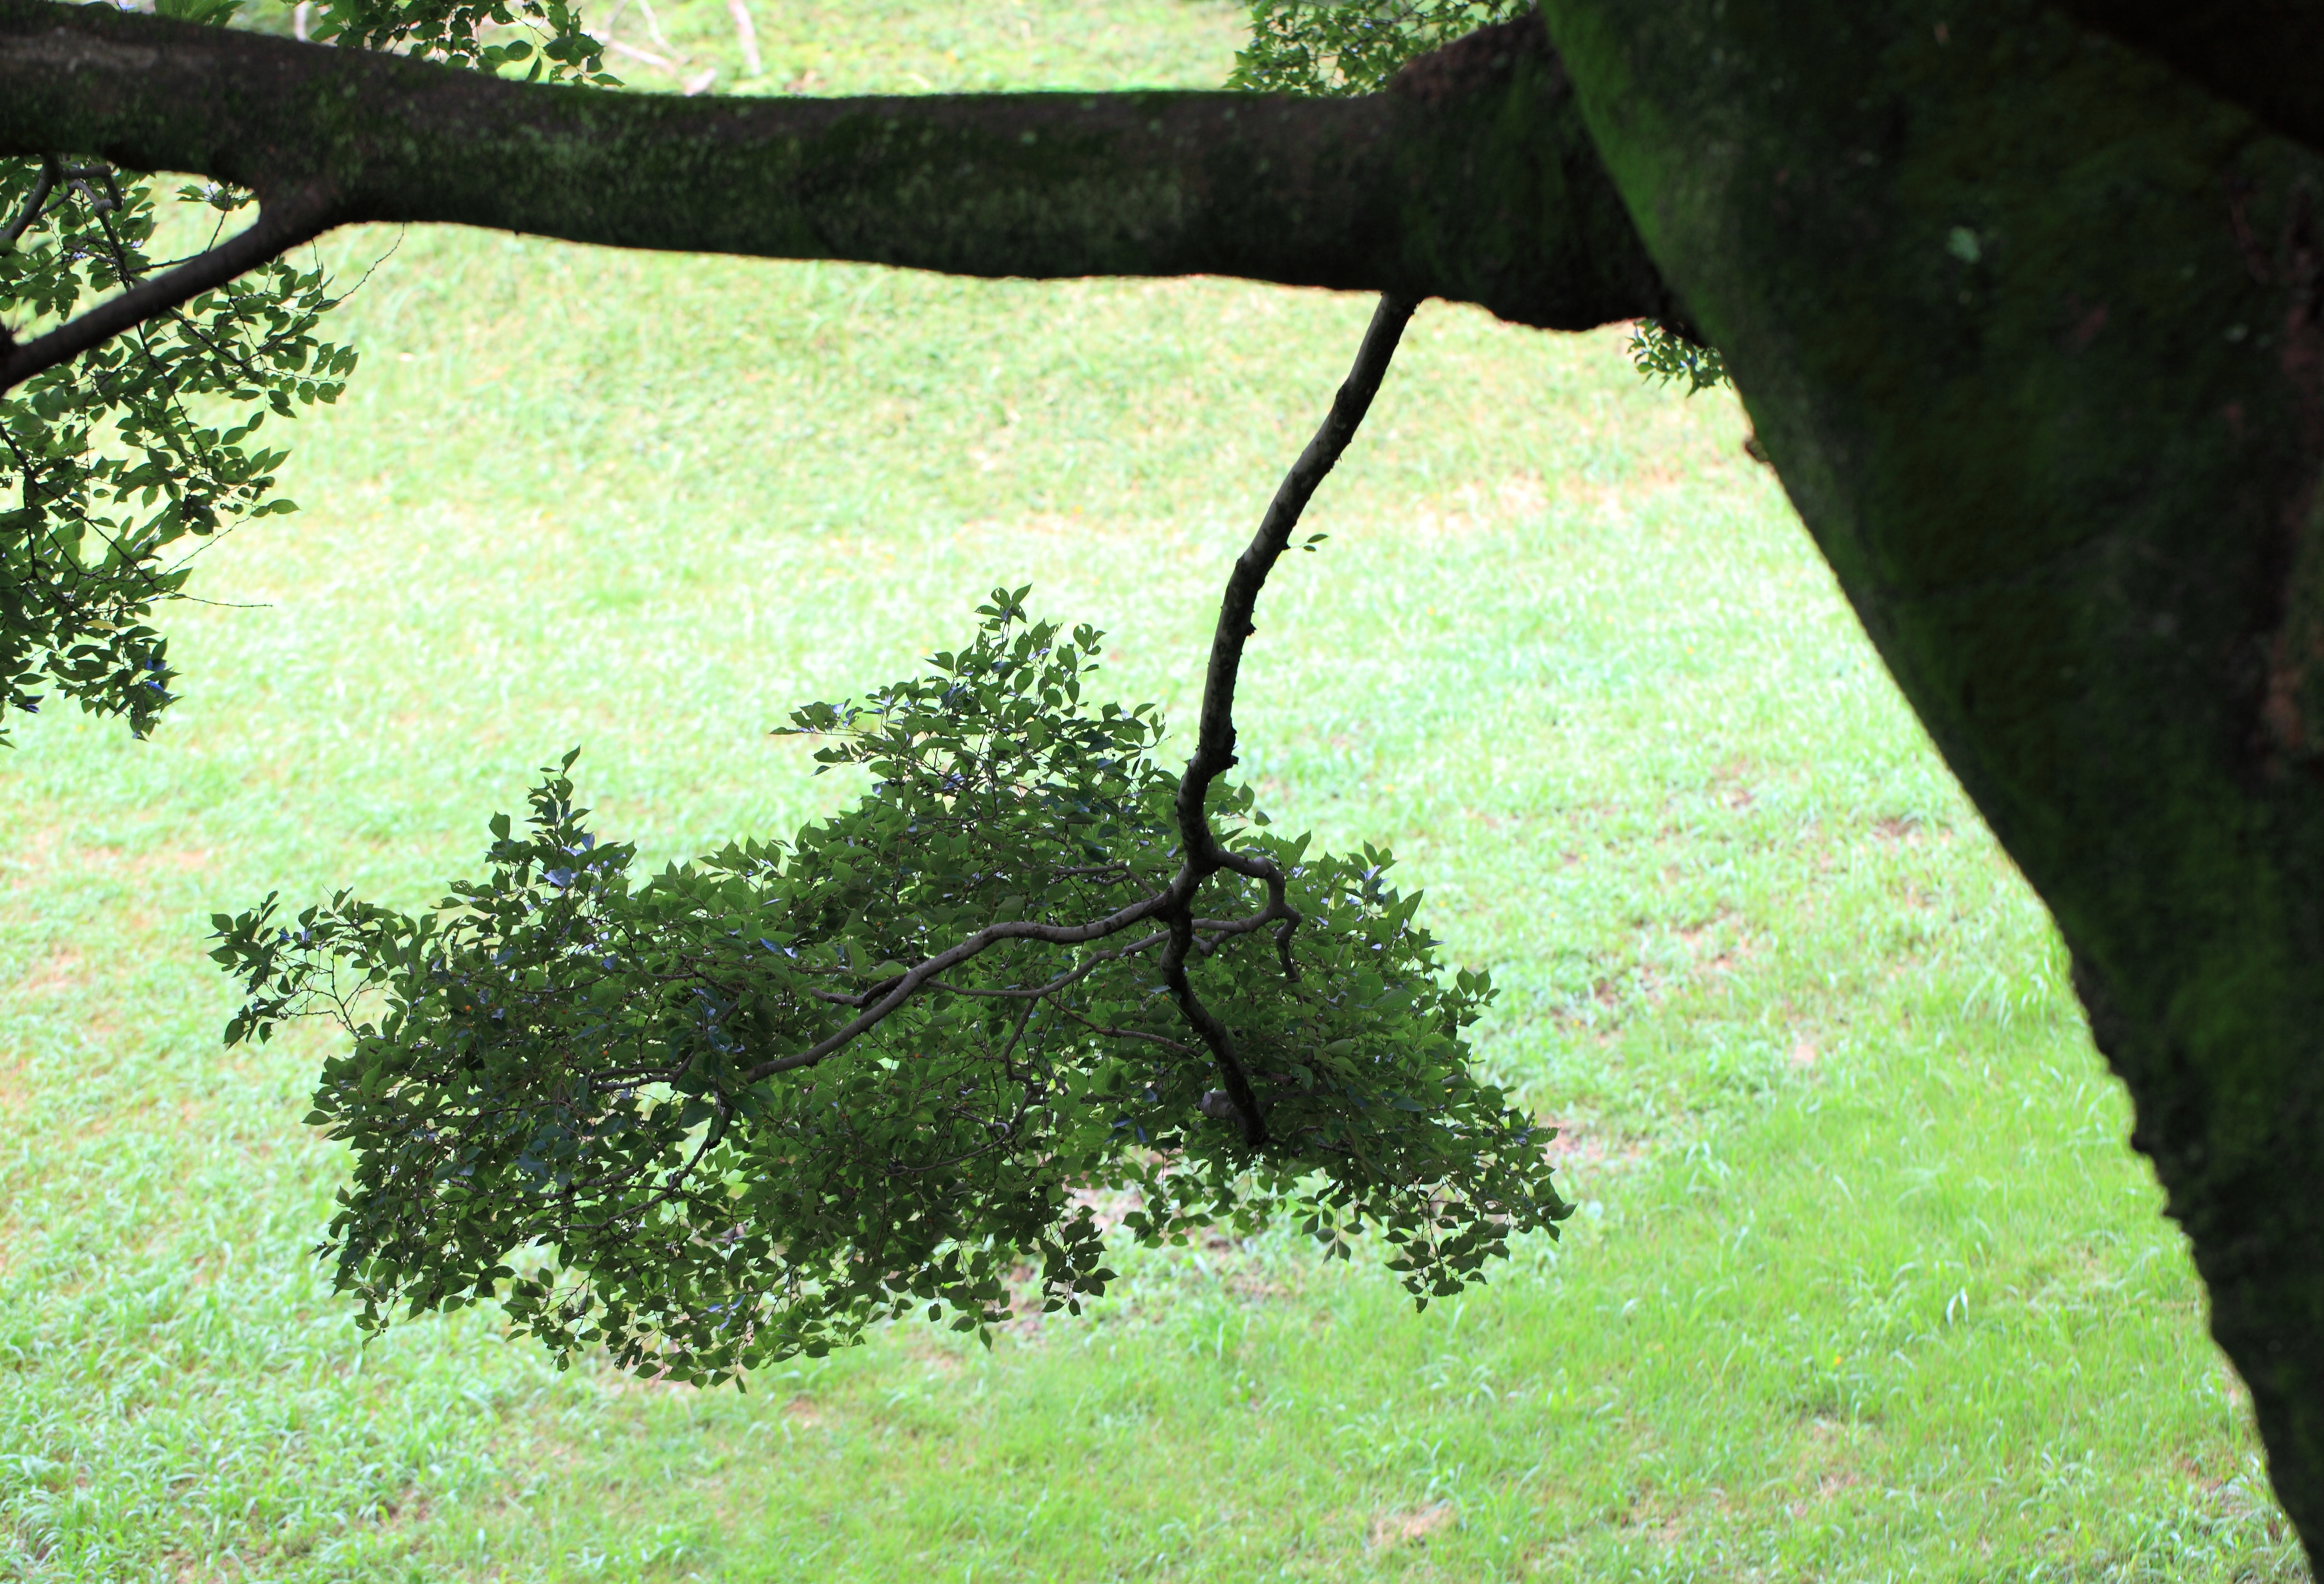
tree, forest, branch, plant, leaf, flower, wildlife, green, high, jungle, botany, flora, cool image, shrub, 5d, sakura, hires, woodland, markii, ecosystem, hi, res, resolution, chiba, woody plant